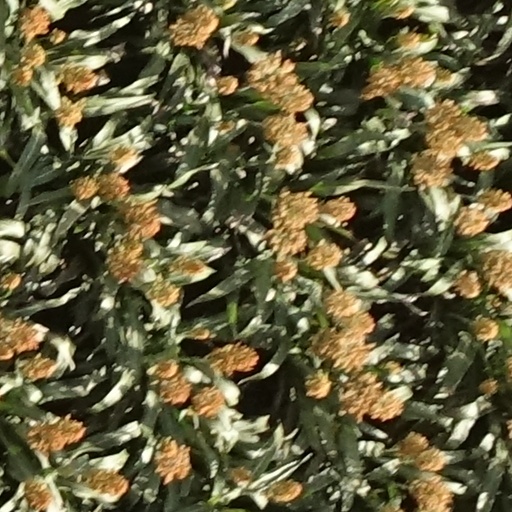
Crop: sorghum